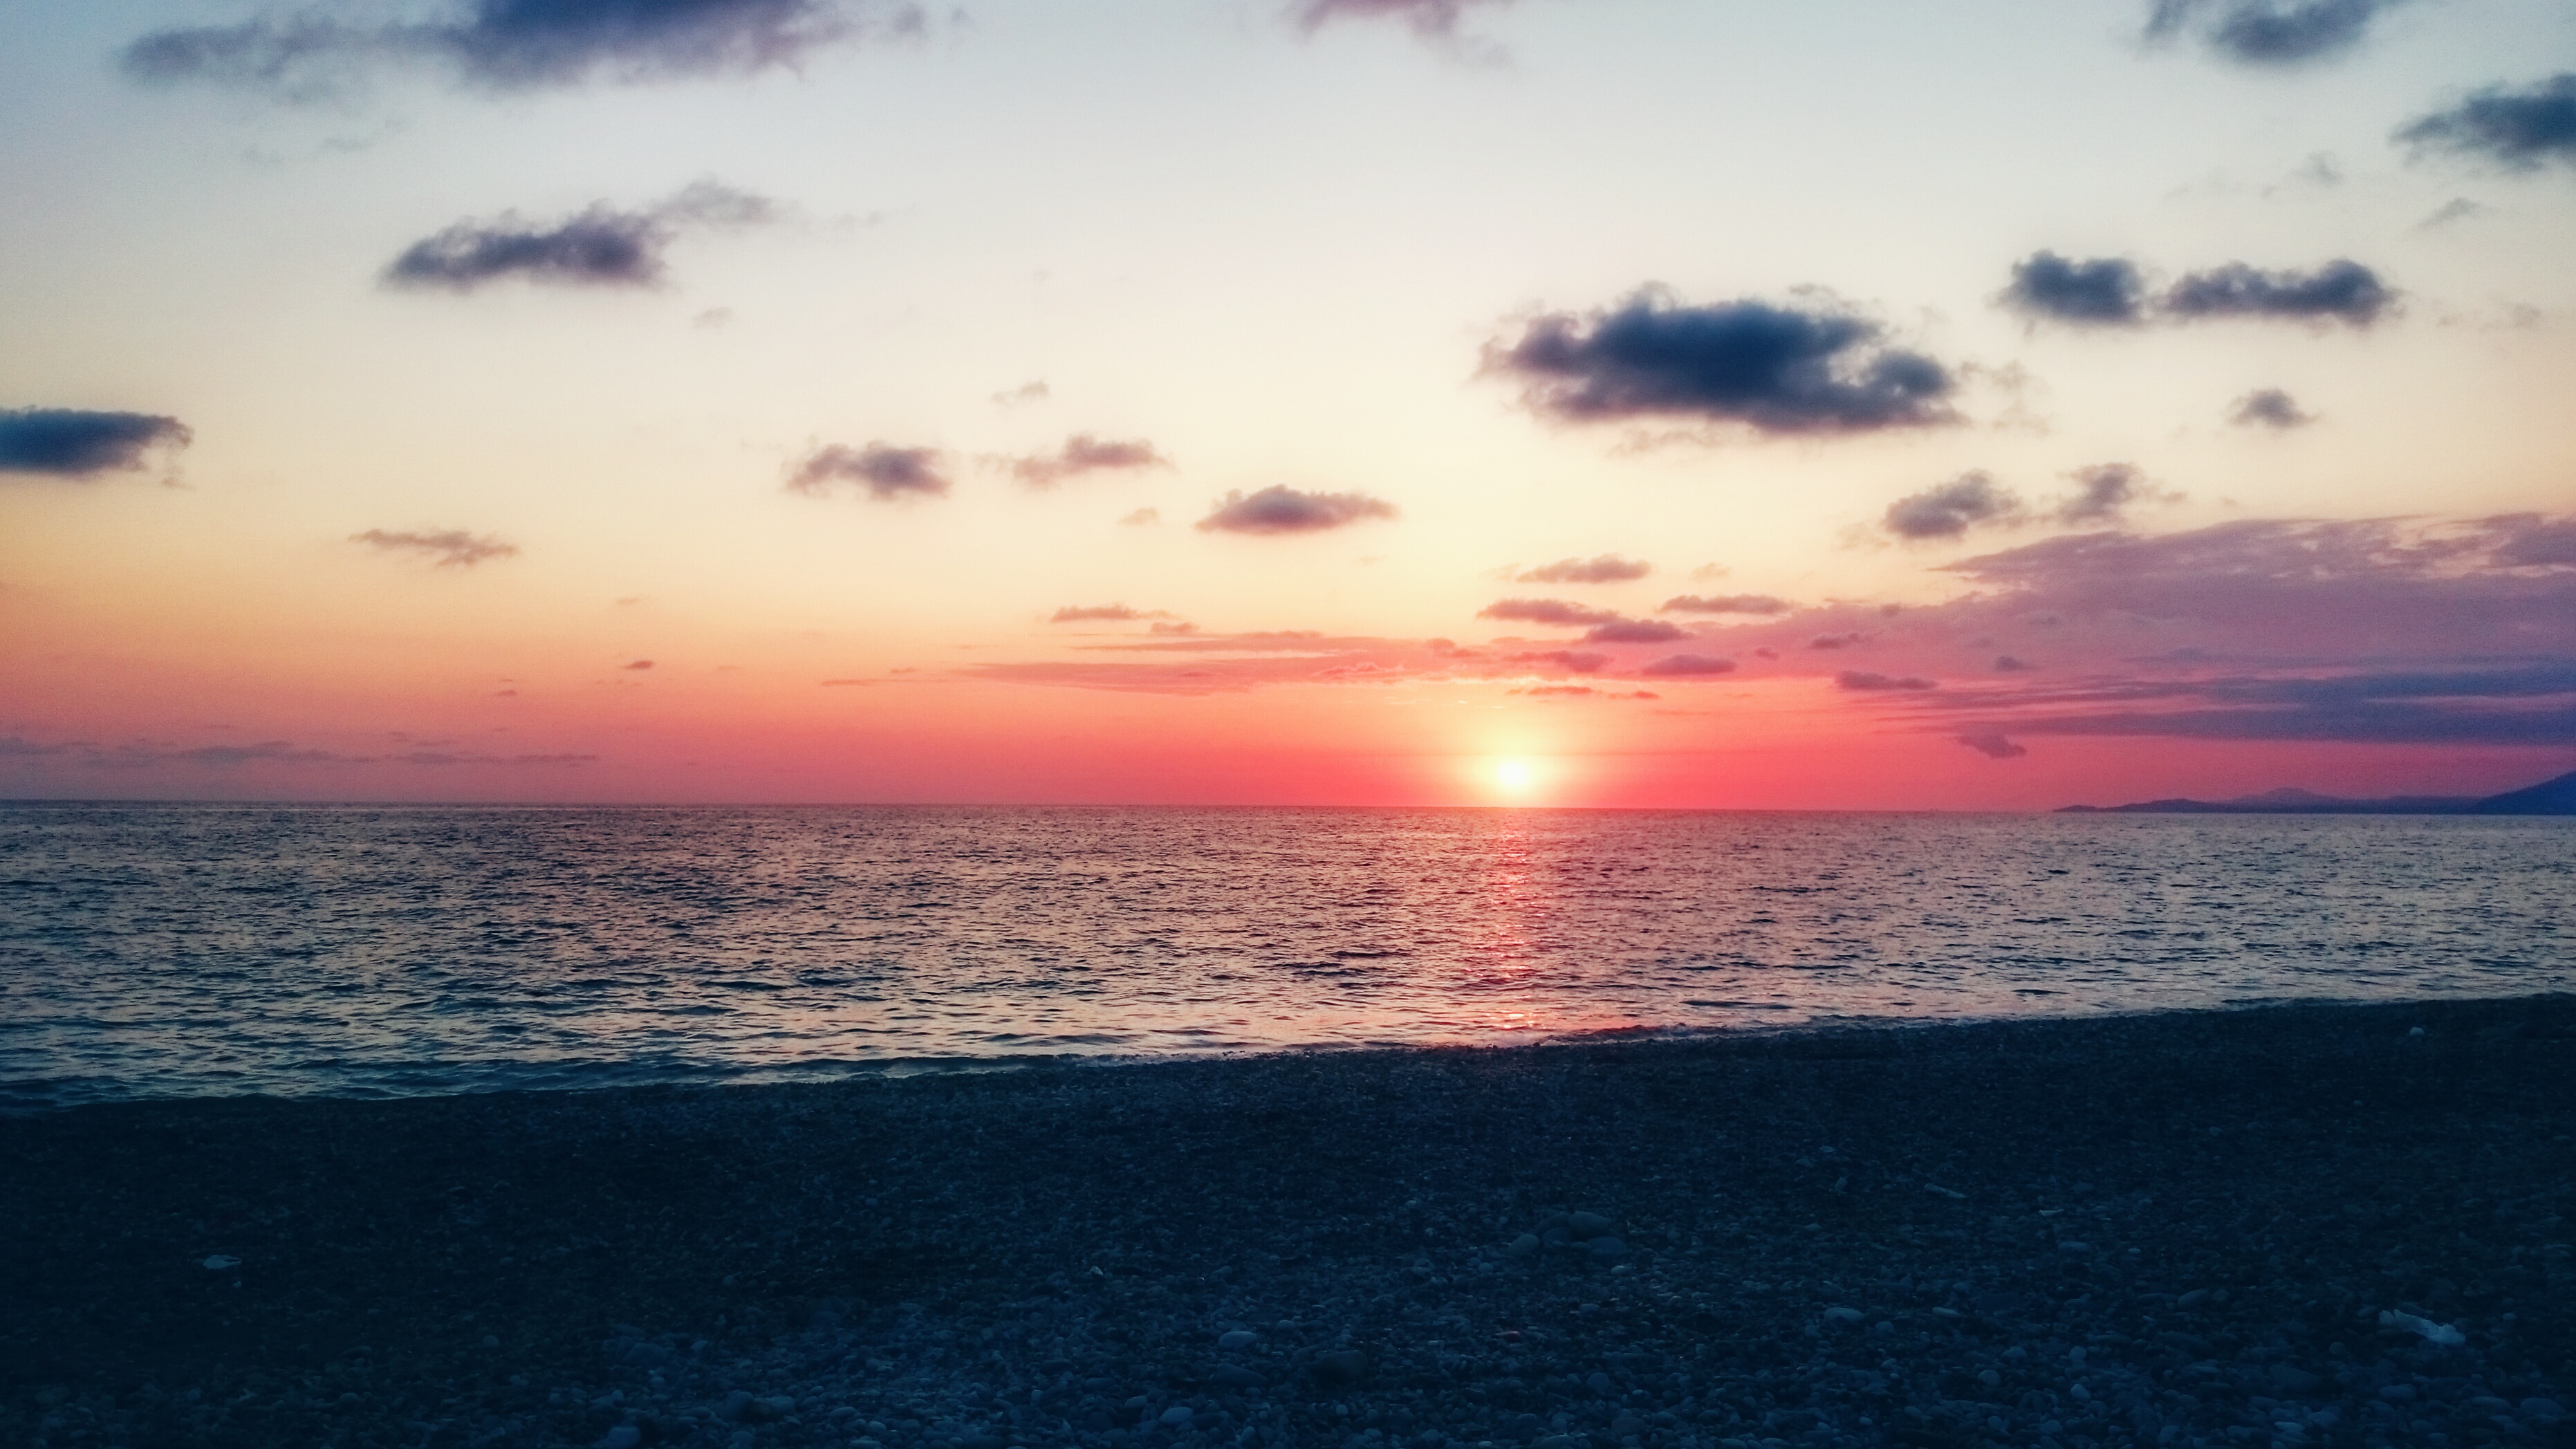
sky, clouds, sun, stones, sunset, sea, horizon, ocean, sunrise, calm, afterglow, shore, cloud, water, evening, dawn, dusk, sunlight, wave, wind wave, red sky at morning, coast